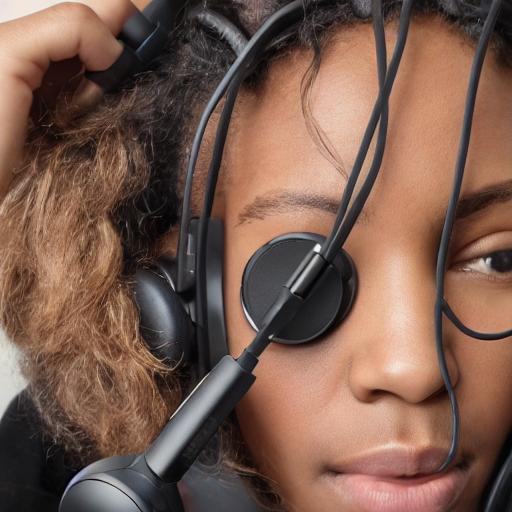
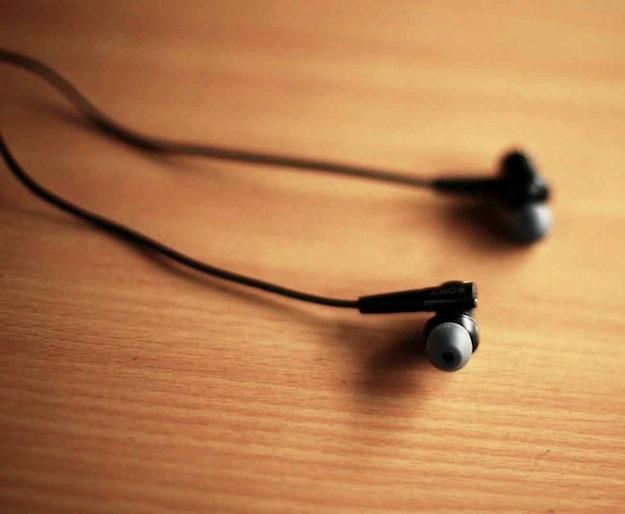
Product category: headphones
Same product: no